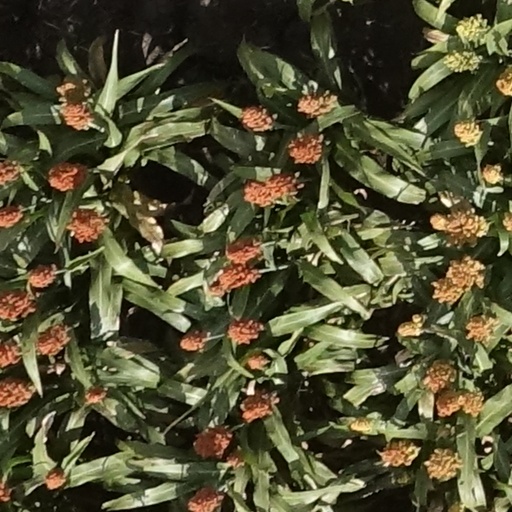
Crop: sorghum